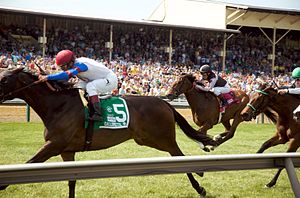
Preakness Stakes / Rekorder
Afslutningen i 2010.
Preakness Stakes er et amerikansk hestevæddeløb, der årligt afholdes den tredje lørdag i maj hvert år på Pimlico Race Course i Baltimore, Maryland. Løbet er åbent for tre-årige hingste og hopper af racen engelsk fuldblod. Løbet er i Klasse I og løbes over en distance på på 9,5 furlongs på underlag af jord. Hingste og vallakker bærer 126 pund; hopper 121 pund. Løbet er det andet løb i den amerikanske serie Triple Crown, og afholdes to uger efter Kentucky Derby, og tre uger før Belmont Stakes.